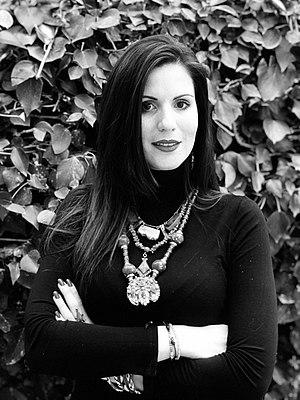
Nahla El Fatiha Naili, née le 14 novembre 1986 à Hydra, dans la wilaya d'Alger en Algérie, est une sculptrice et artiste plasticienne algérienne.